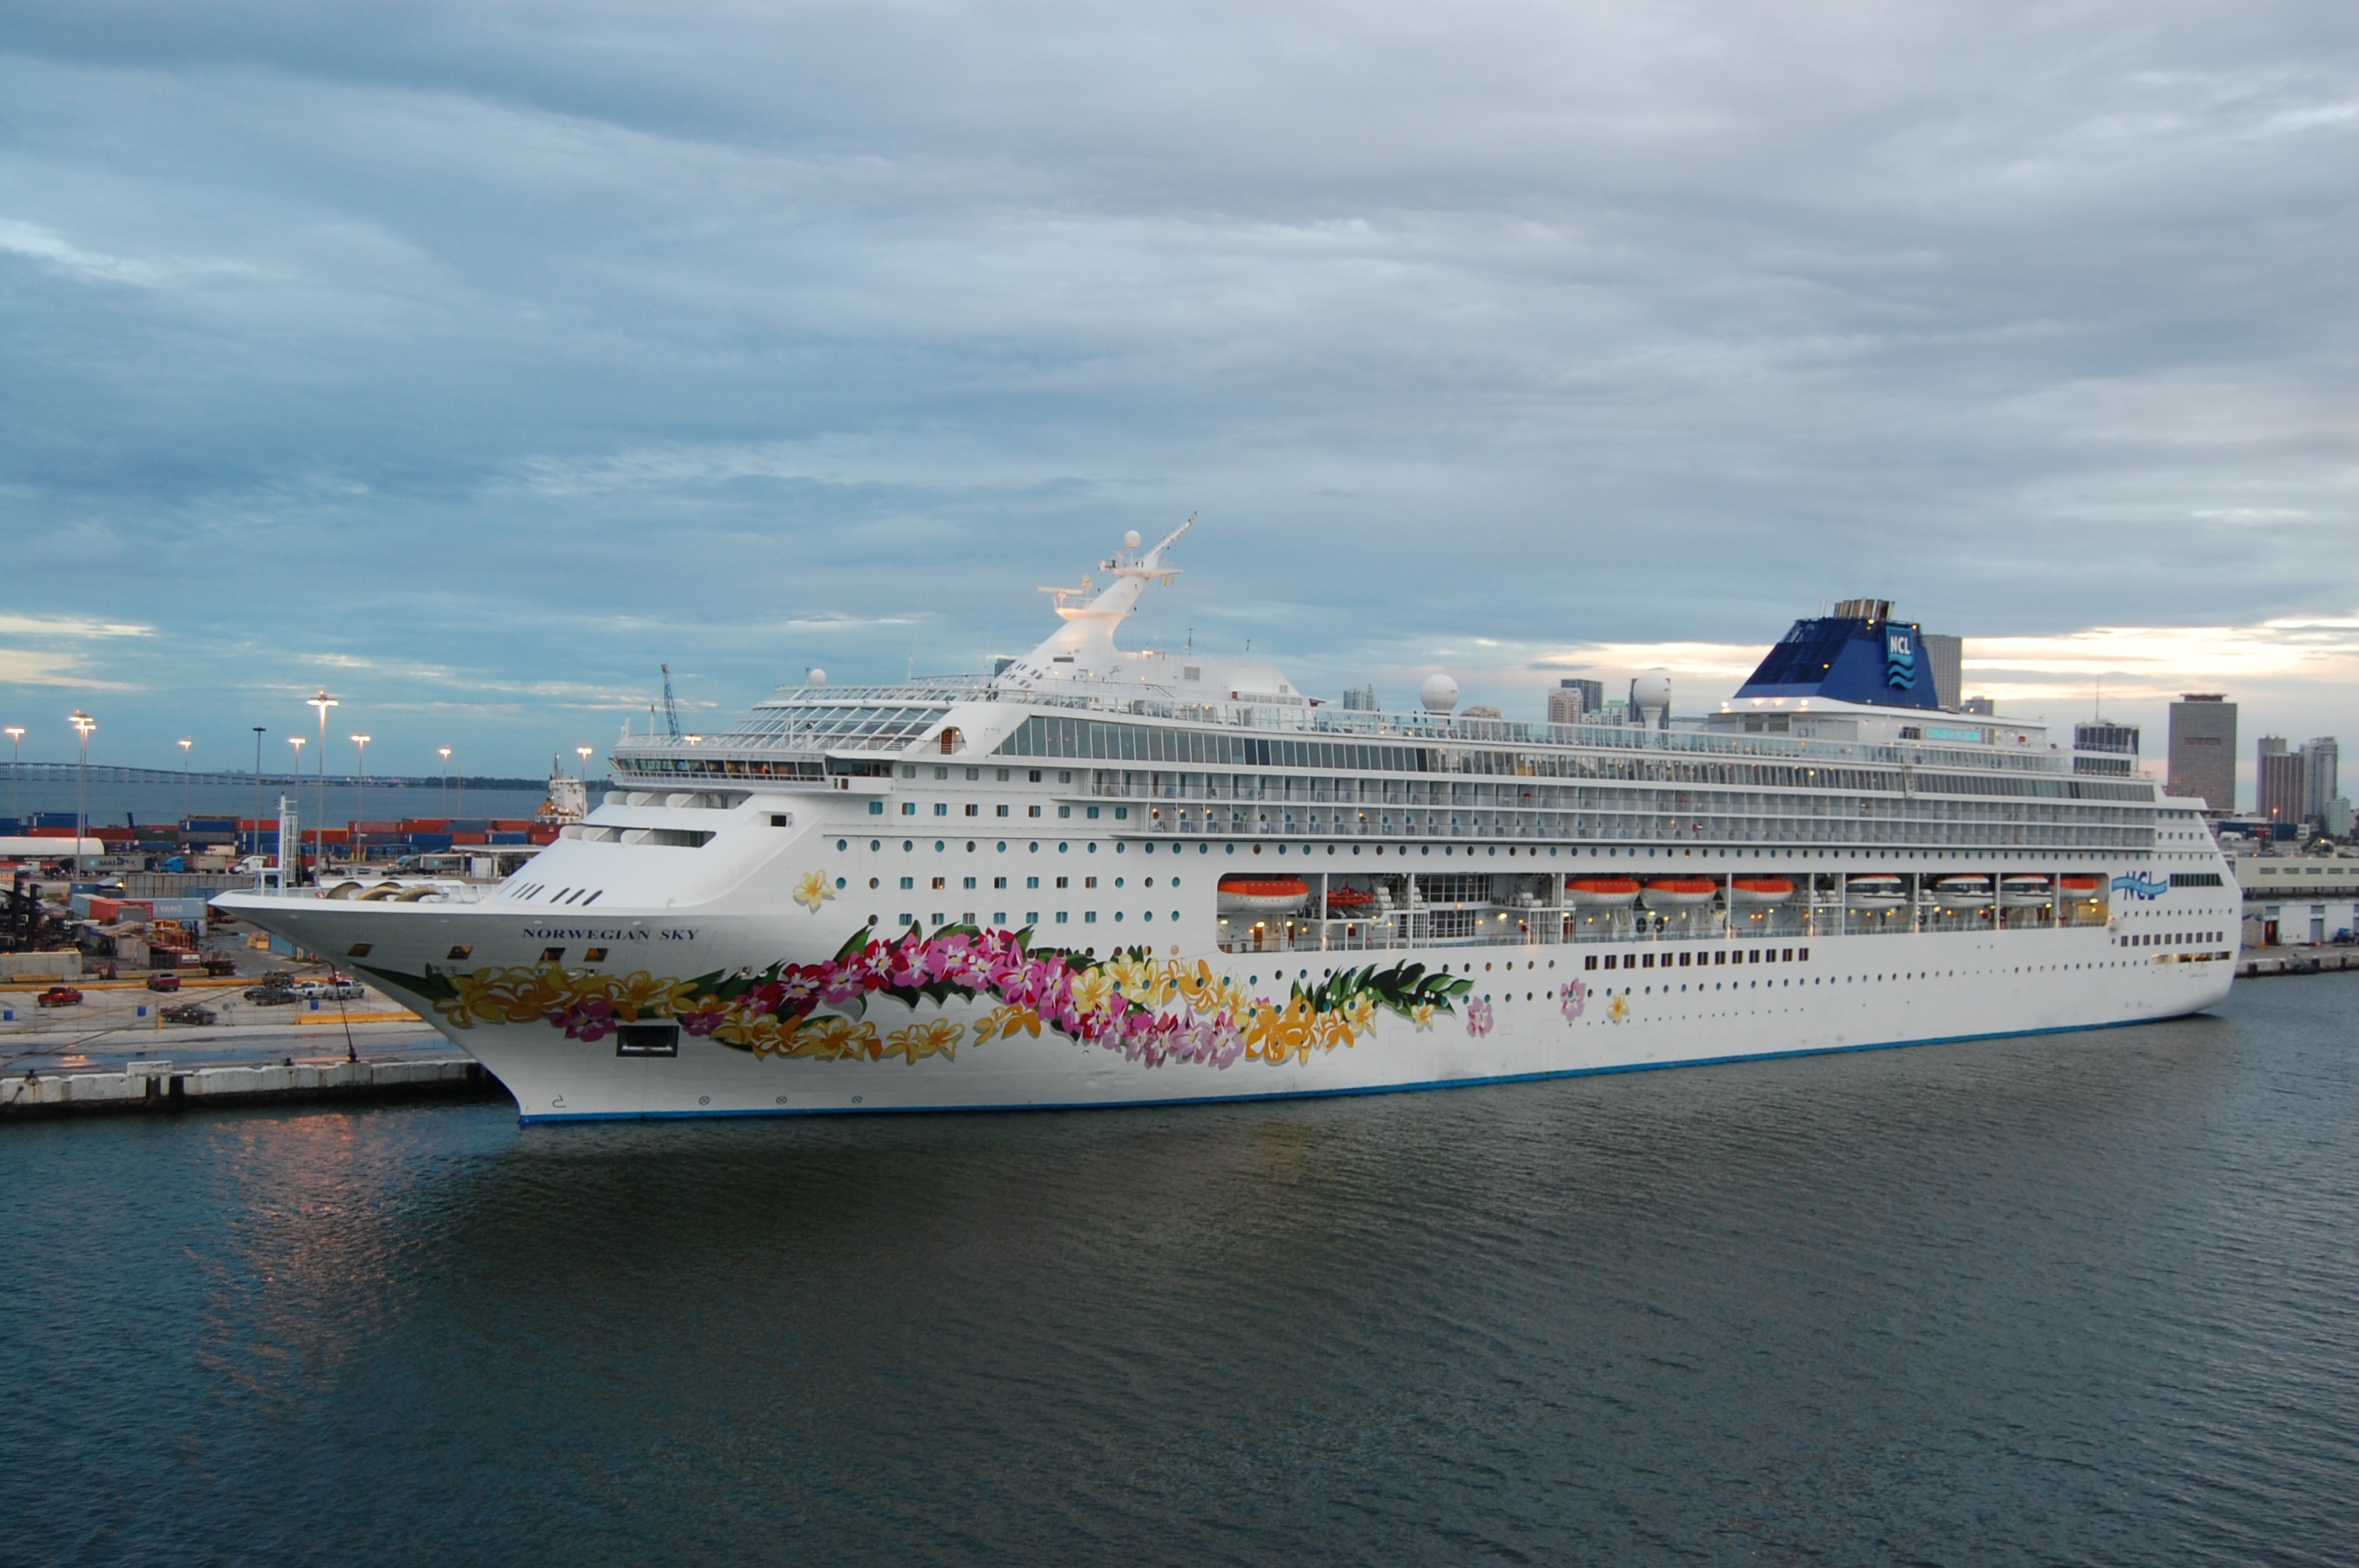
sea, boat, ship, vacation, travel, transportation, vessel, vehicle, journey, holiday, port, tourism, cruise, ferry, nautical, traveling, miami, channel, maritime, cruising, watercraft, cruise ship, florida, voyage, motor ship, passenger ship, freight transport, ocean liner, norwegian sky